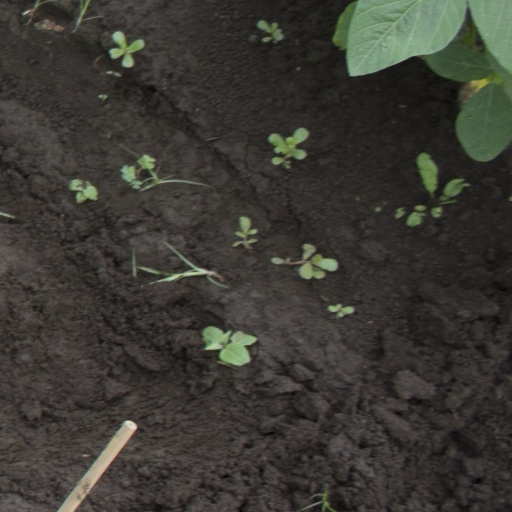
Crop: soybean